Detroit Red Wings

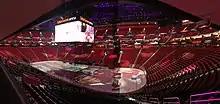
Interior of Little Caesars Arena in September 2017. The Red Wings played their first regular season game at the arena a month later.

The team won their final four games of the 2012–13 season to earn the seventh seed of the playoffs. The Red Wings' 3–0 victory over the Dallas Stars on April 27, 2013, preserved their streak of 22 consecutive playoff appearances. As the seventh seed in the 2013 playoffs, the Red Wings faced the second-seeded Anaheim Ducks. They survived a fierce battle that included four overtime games, winning the series 4–3 after a 3–2 Game 7 victory in Anaheim. The next round pitted the Red Wings against the top-seeded Chicago Blackhawks. Despite jumping out to a 3–1 series lead, the Red Wings would ultimately lose to the eventual Stanley Cup champions in seven games.